Vehicle registration plate

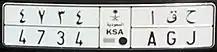
2014-style Saudi Arabia registration plate

Jordan requires its residents to register their motor vehicles and display vehicle registration plates.